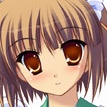
Portrait style: Anime Portrait